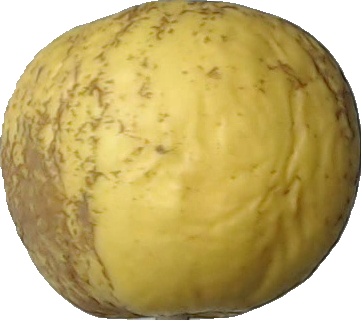
Label: apple_golden_1